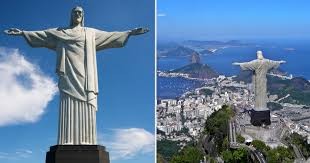
Landmark: Christ the Reedemer